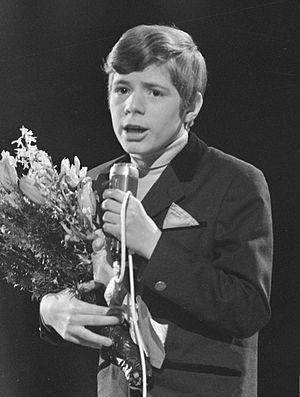
Heintje Simons, né Hendrik Nikolaas Theodoor Simons le 12 août 1955 à Kerkrade dans le Limbourg, est un chanteur de schlager néerlandais. Il fait sa carrière essentiellement lorsqu'il est un enfant, aussi bien dans son pays natal qu'en Allemagne.